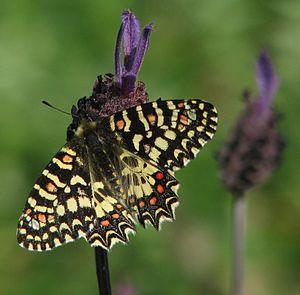
La montagne de Lure est une montagne des Préalpes de Haute-Provence, située dans le département des Alpes-de-Haute-Provence. Elle appartient à la même formation géologique que le plateau d'Albion, qu'elle jouxte, et le mont Ventoux. Cette chaîne s'allonge sur 42 kilomètres de long, culmine au signal de Lure et présente un relief très contrasté entre l'adret calcaire, coupé de combes et de vallons, et l'ubac marneux, où s'accumulent monts et ravins.
La Proserpine est une espèce de lépidoptères de la famille des Papilionidae et de la sous-famille des Parnassiinae.
Cet article recense les lépidoptères rhopalocères du Maroc, qui y sont représentés par six familles : les Hesperiidae, Papilionidae, Pieridae, Riodinidae, Lycaenidae et Nymphalidae.